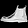
Label: Ankle boot